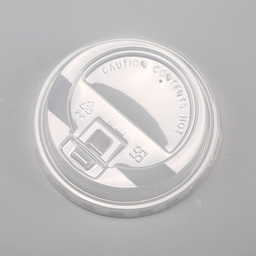
Label: plastic